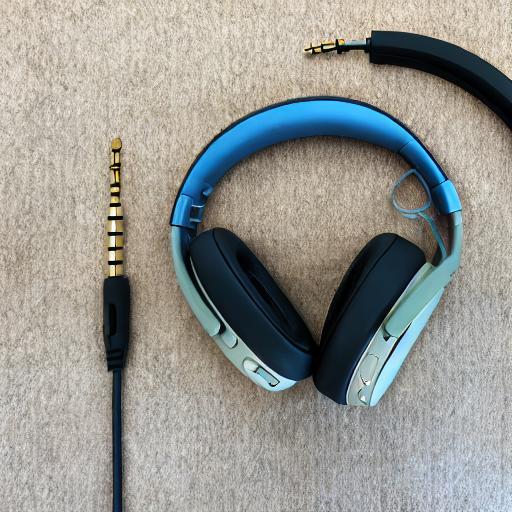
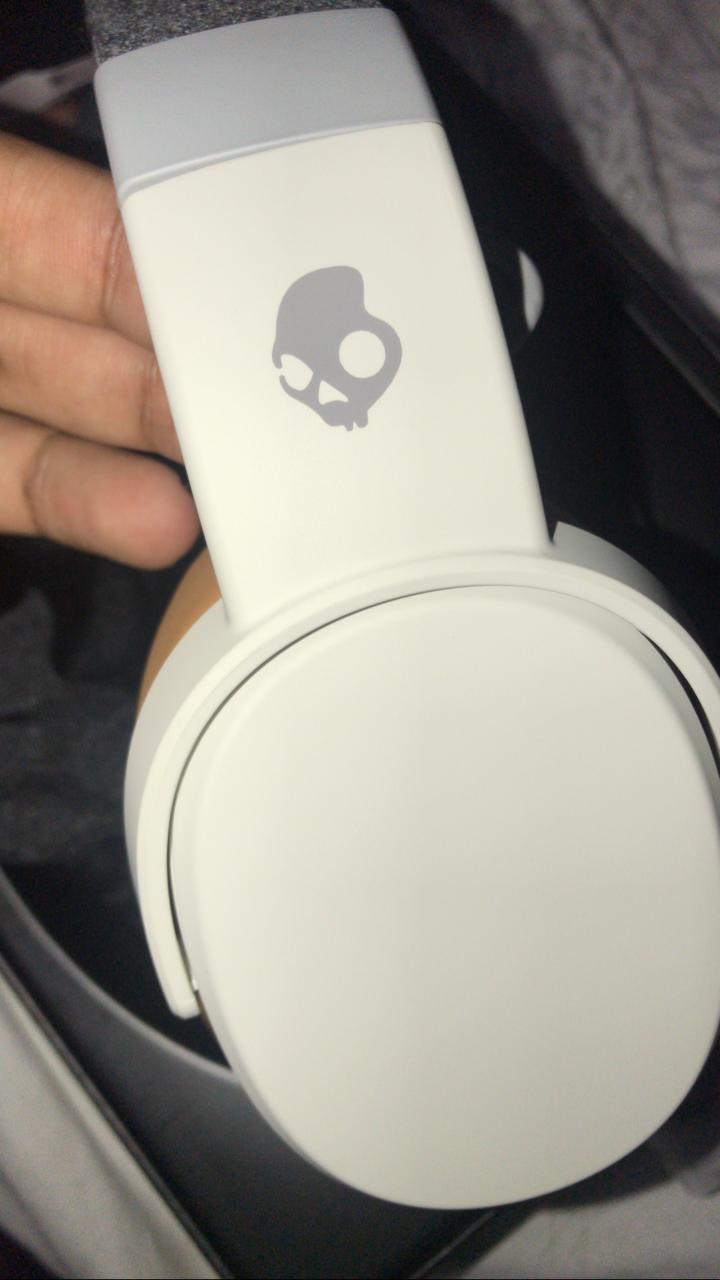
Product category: headphones
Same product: no